Adad-nirari III

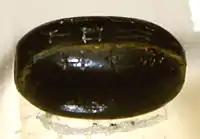
Agate beads with the name Adad-nārārī III from Khojaly: Manneans period in the National Museum of History of Azerbaijan.

Adad-nīrārī's youth, and the struggles his father had faced early in his reign, caused a serious weakening of Assyrian rulership over their indigenous Mesopotamia, and made way for the ambitions of officers, governors, and local rulers.